Bird visual acuity rendering: 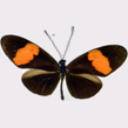
Butterfly visual acuity rendering: 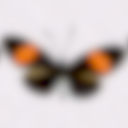
Species: erato
Subspecies: hydara
Sex: male
View: dorsal
Hybrid status: subspecies synonym
Locality: Patao Guiria VEN SU
Coordinates: 10.667, -62.05